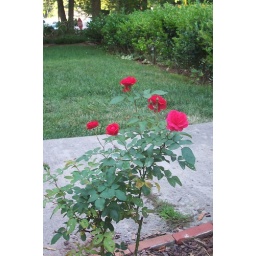
In the front bed that we have changed over to a rose bed. Great idea.